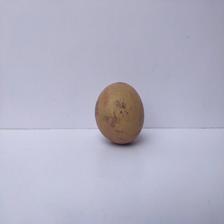
Size: Large